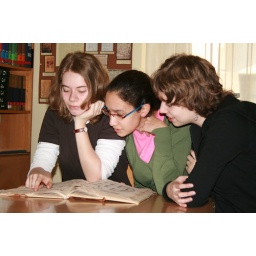
the oldest book in the school library